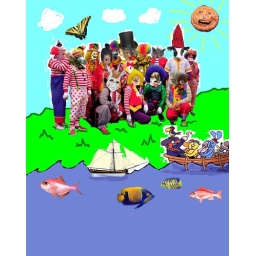
pie sun and a cow in a bobble hat